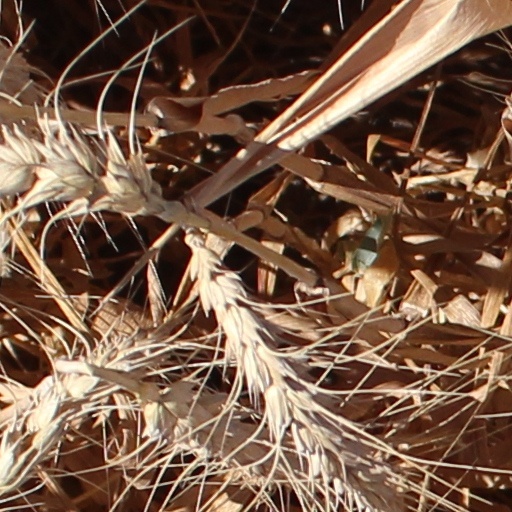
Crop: wheat